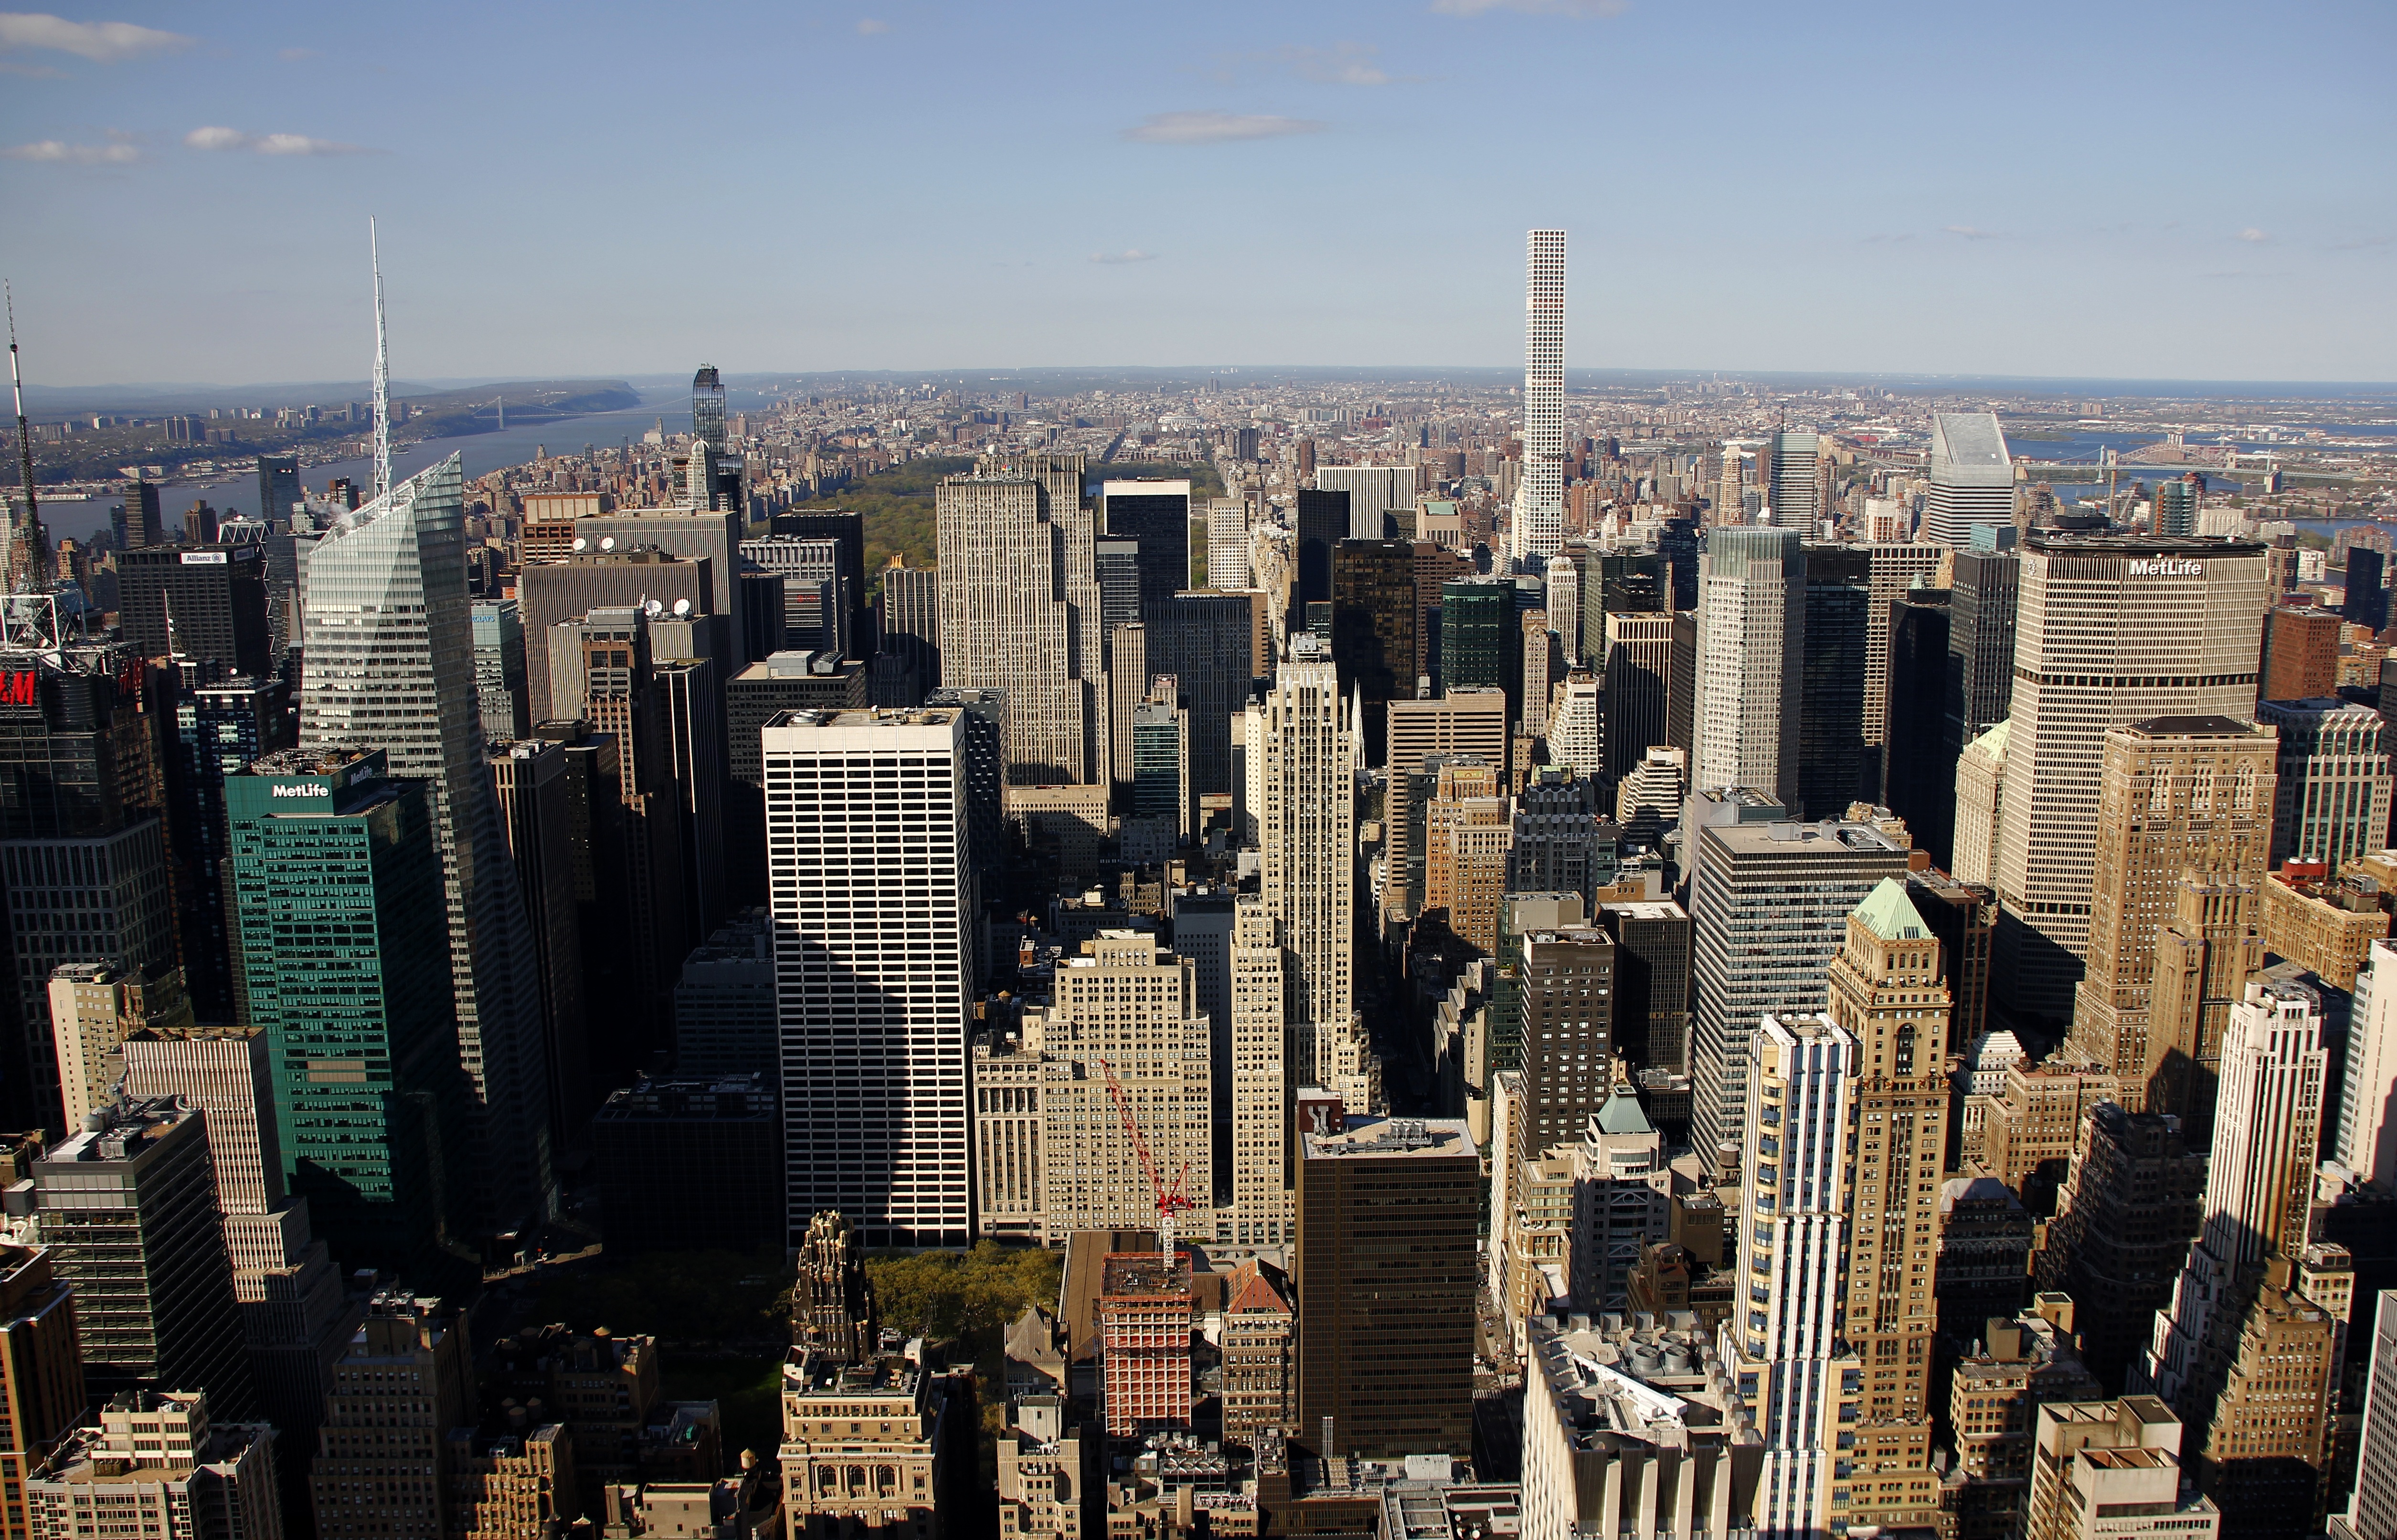
sky, skyline, building, city, skyscraper, urban, new york, manhattan, cityscape, downtown, tower, usa, america, landmark, business, metropolitan, empire state building, tower block, empire, metropolis, neighbourhood, new york skyline, aerial photography, urban area, geographical feature, human settlement, metropolitan area